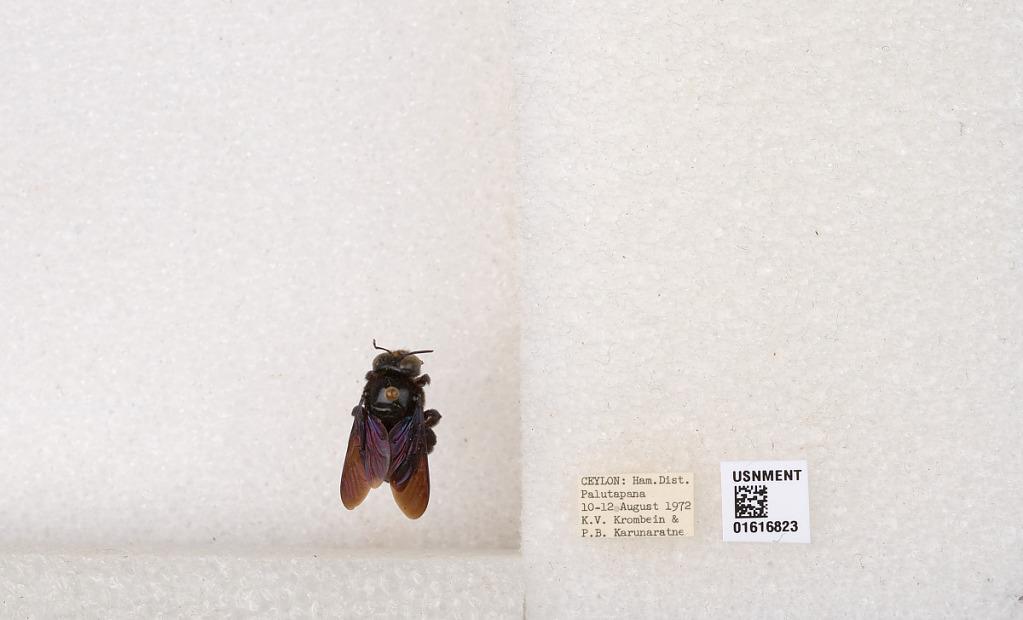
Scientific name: Xylocopa (Nodula) amethystina (Fabricius)
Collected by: K. Krombein & P. Karunaratne
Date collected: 1972-8-10
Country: Sri Lanka
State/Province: Southern
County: Hambantota
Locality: Palutapana
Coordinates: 6.25308, 81.3851